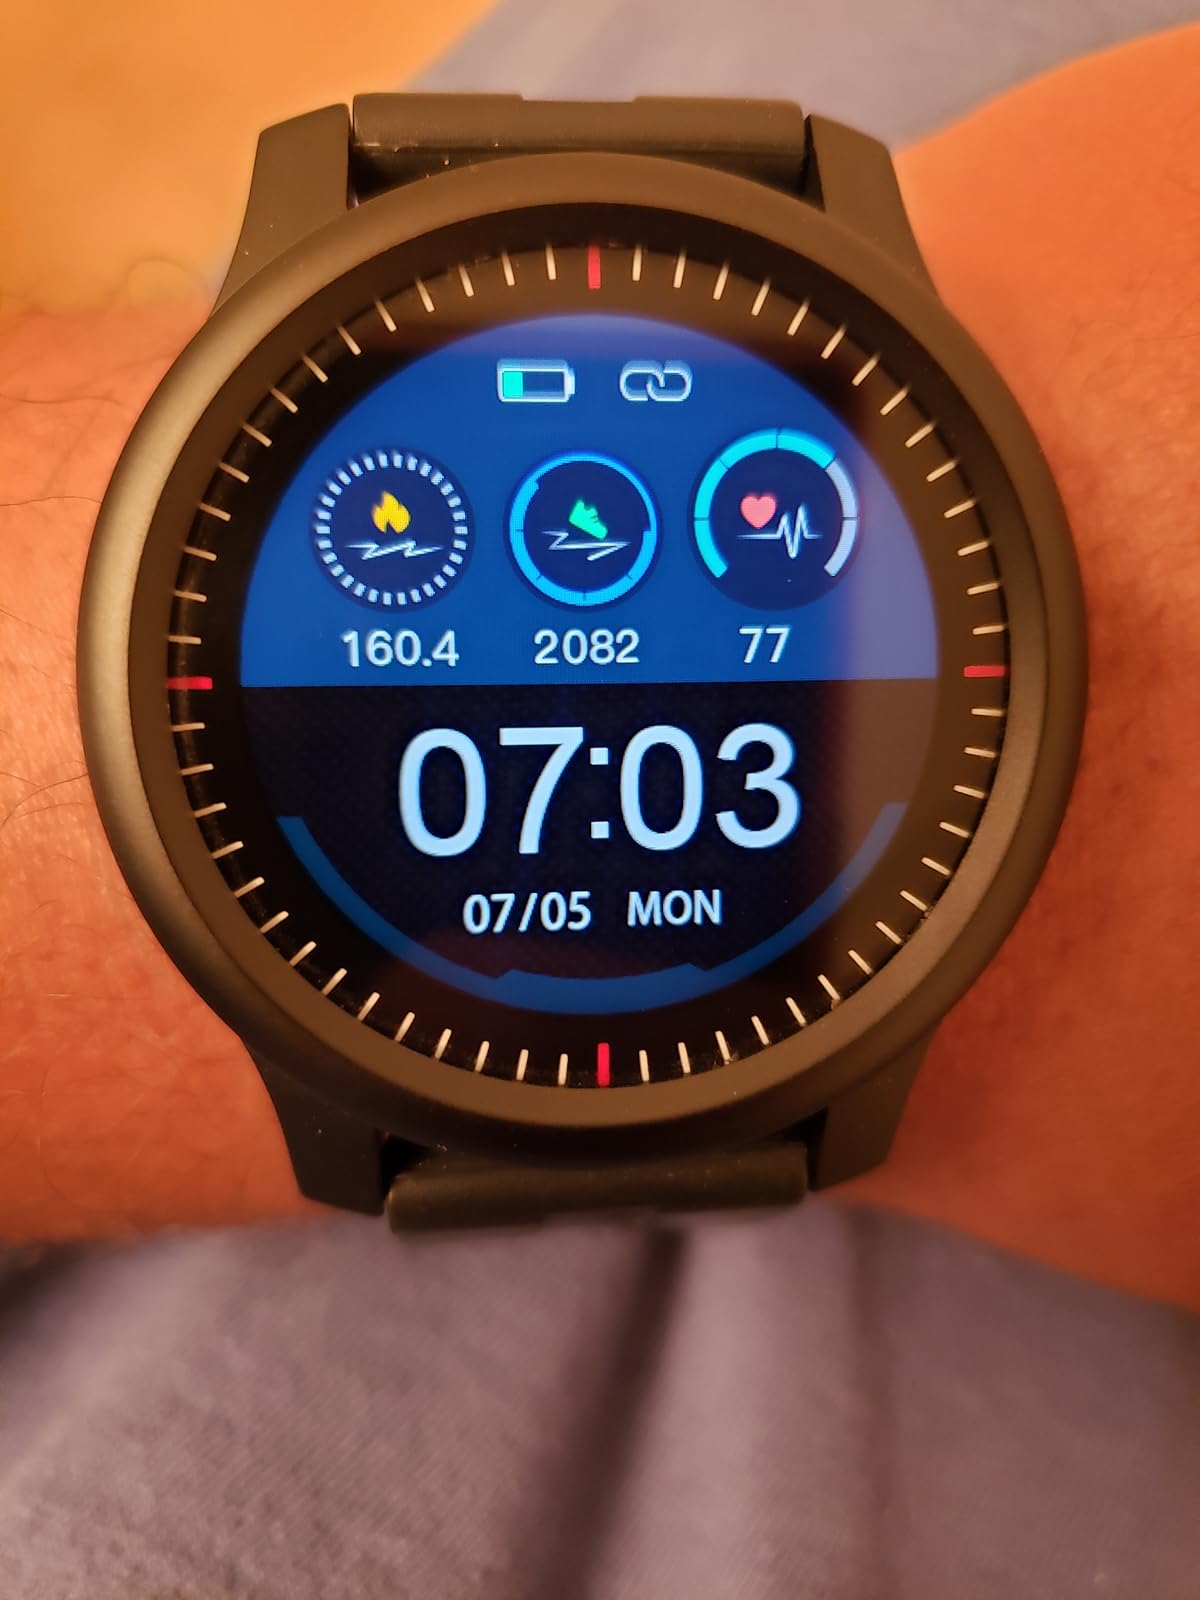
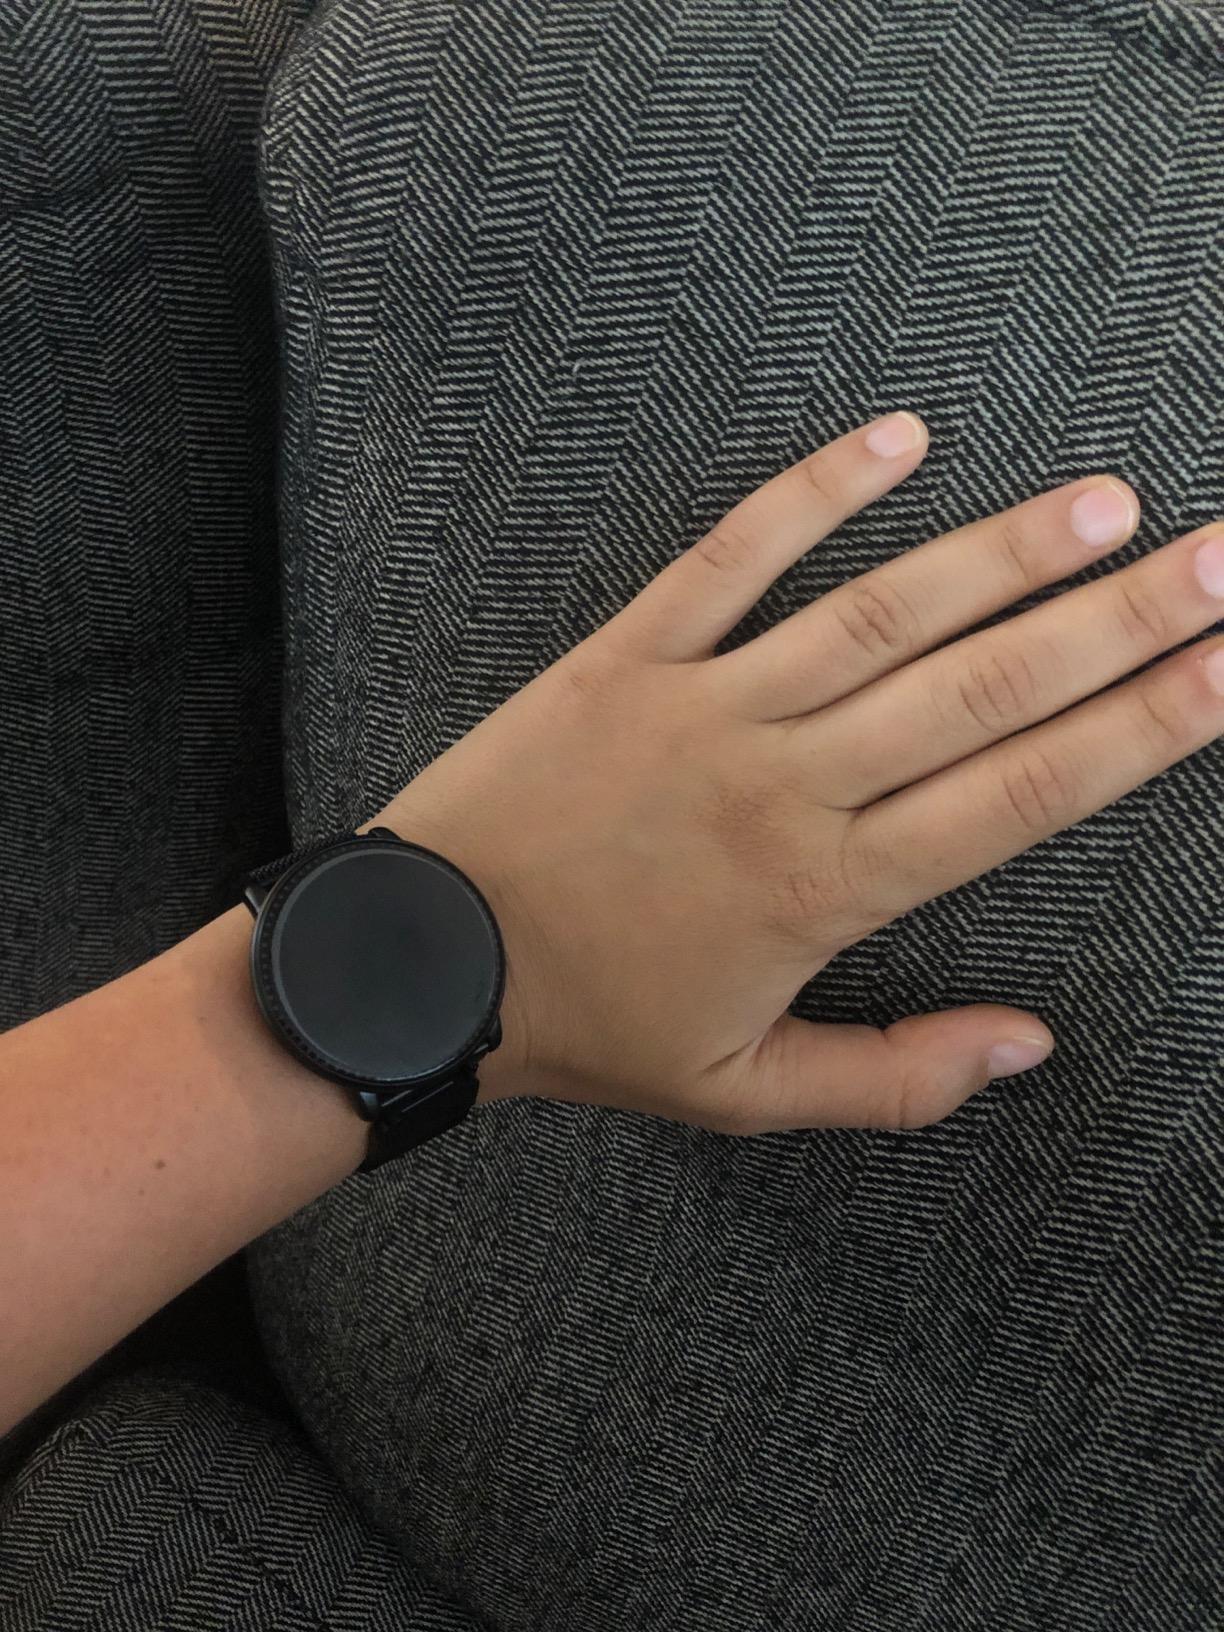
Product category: smartwatch
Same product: no